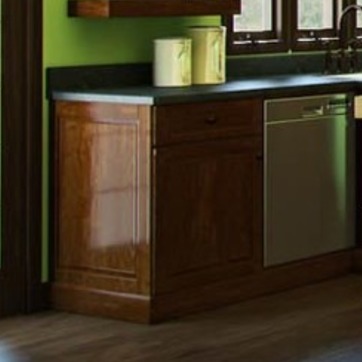
Material: wood